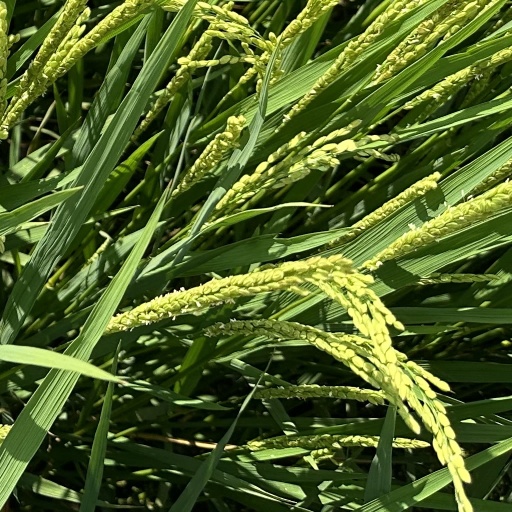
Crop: rice